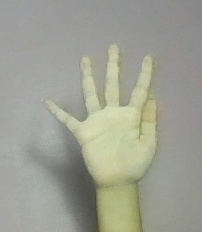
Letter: sheen